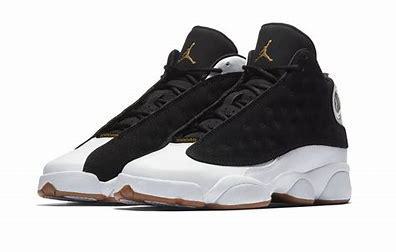
Brand: Jordan
Model: 13 Retro